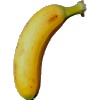
Label: banana_lady_finger